War over Water (Jordan River)

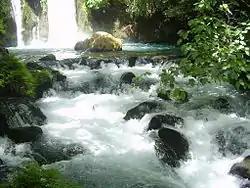
Banias waterfall, Golan Heights

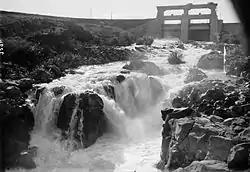
Flood waters exiting from the Yarmuk reservoir to the Yarmuk river, 1933

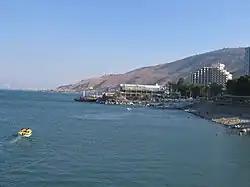
Lake Kinneret, Israel

Following the 1948 Arab–Israeli War, the 1949 Armistice Agreements created three demilitarized zones on the Israel-Syria border. The southernmost, and also the largest, stretched from the south-eastern part of the Sea of Galilee eastwards to the Yarmuk River where the borders of Israel, Jordan and Syria converge. The issue of water sharing from the Jordan–Yarmuk system turned out to be a major problem between Israel, Syria and Jordan.